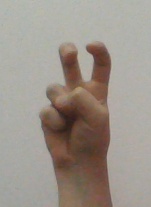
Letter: toot